Demi Burnett

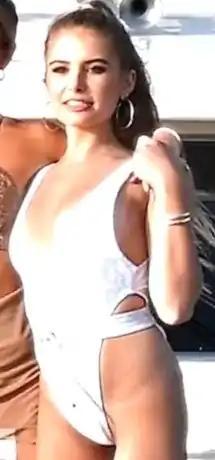
Burnett on a yacht in 2019

Demi Gabrielle Elizabeth Burnett (born February 21, 1995) is an American television personality. She received national recognition after appearing as a contestant on season 23 of "The Bachelor", but she was eliminated by Colton Underwood during week 6 of the show. After being eliminated from the show, she appeared on season six of "Bachelor in Paradise" in August 2019. She was also a guest star on season 15 of "The Bachelorette". In 2021, Burnett returned to reality television for season seven of "Bachelor in Paradise".